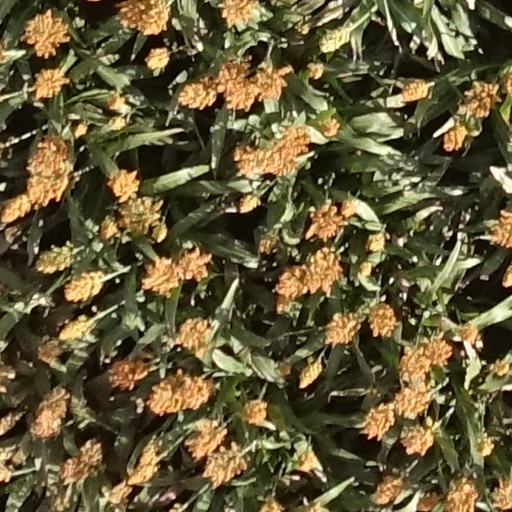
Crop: sorghum